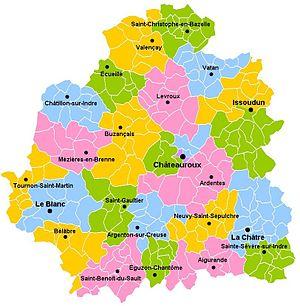
Carte des communes de l'Indre (36)
Le département de l'Indre compte treize cantons depuis mars 2015, à la suite du redécoupage cantonal de 2014.